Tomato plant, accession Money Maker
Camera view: bottom (45 deg); turntable rotation: 300 degrees
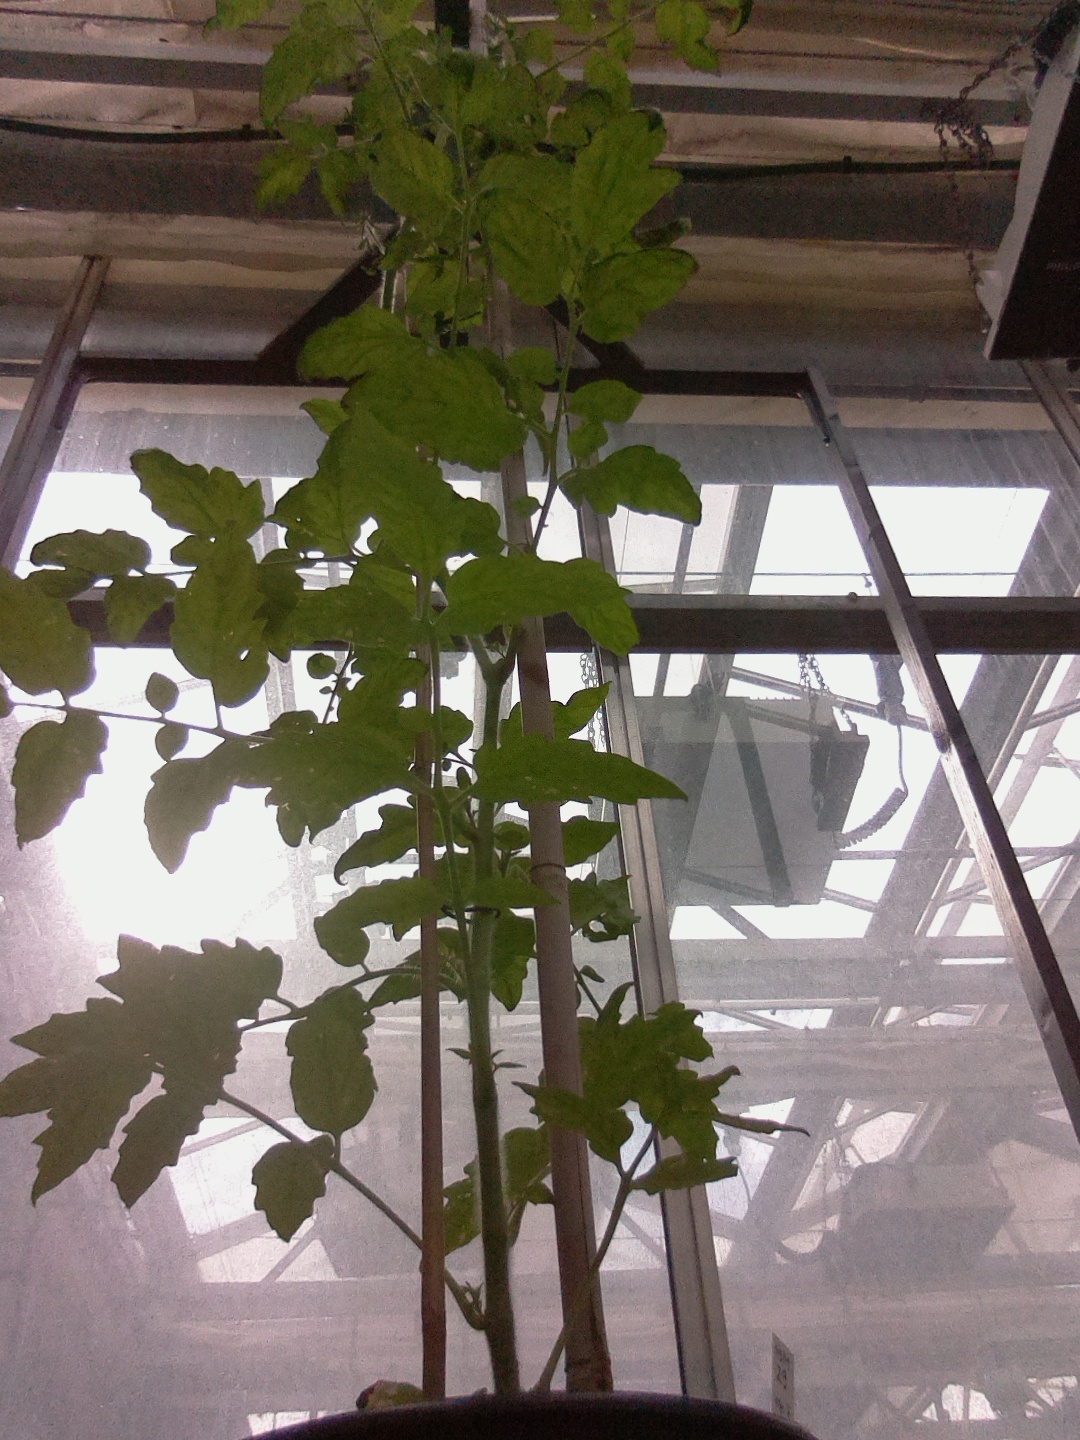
BBCH growth stage 65: Full flowering, 50%-60% of flowers open, first petals falling